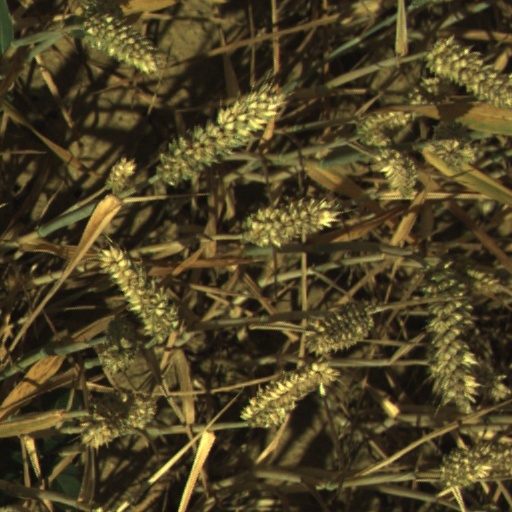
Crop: wheat